Cryosphere

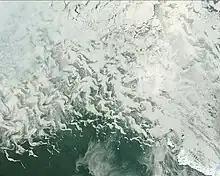
Satellite image of sea ice forming near St. Matthew Island in the Bering Sea

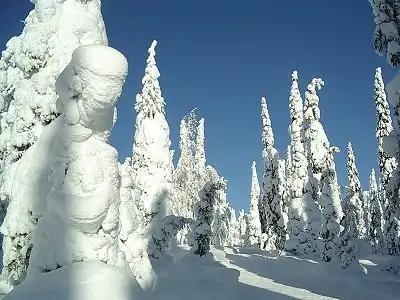
Snow-covered trees in Kuusamo, Finland

Sea ice covers much of the polar oceans and forms by freezing of sea water. Satellite data since the early 1970s reveal considerable seasonal, regional, and interannual variability in the sea ice covers of both hemispheres. Seasonally, sea-ice extent in the Southern Hemisphere varies by a factor of 5, from a minimum of 3–4 million km in February to a maximum of 17–20 million km in September. The seasonal variation is much less in the Northern Hemisphere where the confined nature and high latitudes of the Arctic Ocean result in a much larger perennial ice cover, and the surrounding land limits the equatorward extent of wintertime ice. Thus, the seasonal variability in Northern Hemisphere ice extent varies by only a factor of 2, from a minimum of 7–9 million km in September to a maximum of 14–16 million km in March.